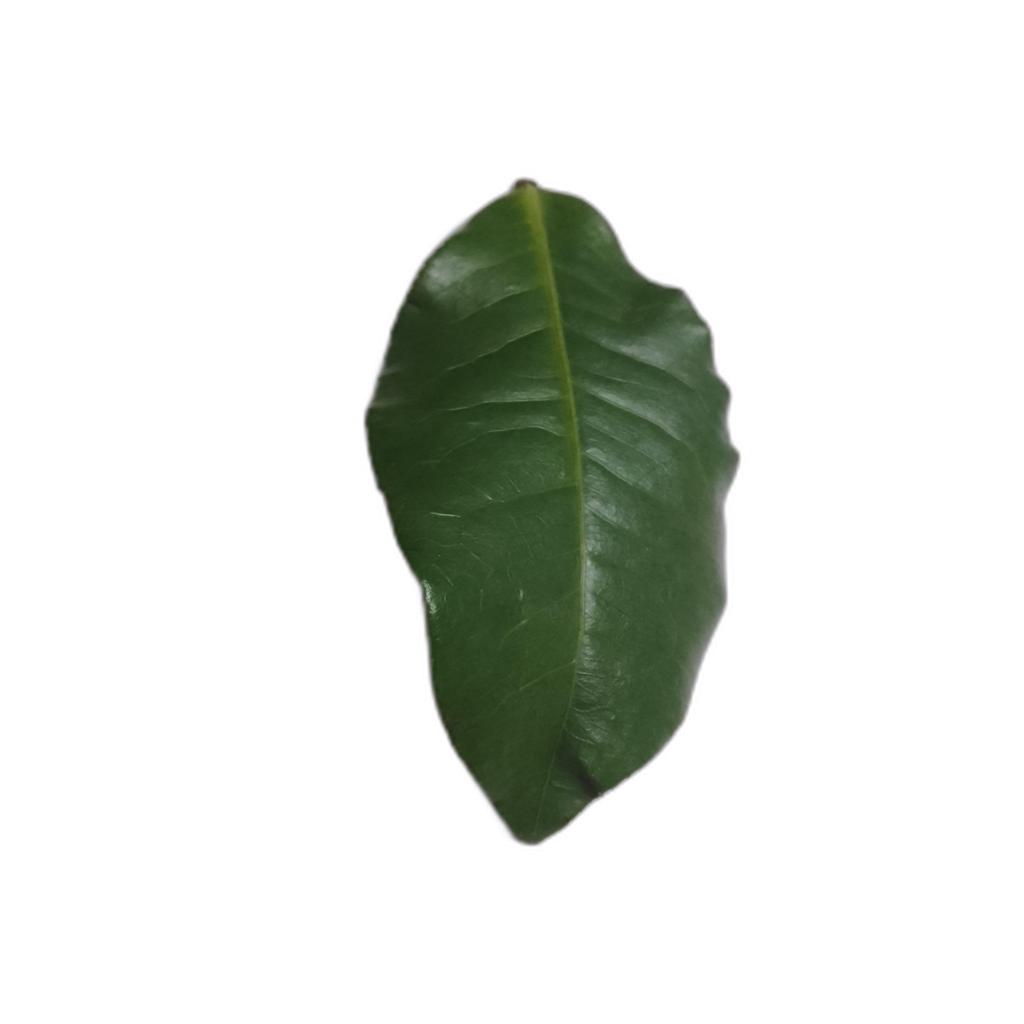
Label: Healthy